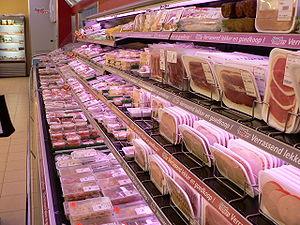
La cuisine est l'ensemble des techniques de préparation des aliments en vue de leur consommation par les êtres humains. La cuisine est diverse à travers le monde. Elle est l'un des éléments représentant la notion de terroir quand elle est le fruit des ressources naturelles et productions agricoles locales, des us et coutumes, de la culture et des croyances, du perfectionnement des techniques, des échanges entre peuples et cultures.